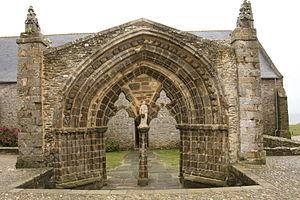
Abbaye Saint-Mathieu de Fine-Terre (Classé) This building is indexed in the Base Mérimée, a database of architectural heritage maintained by the French Ministry of Culture,
La pointe Saint-Mathieu est une pointe du Finistère située à proximité du Conquet sur le territoire de la commune de Plougonvelin. Elle est bordée de falaises avoisinant 20 mètres de hauteur.
L'abbaye Saint-Mathieu de Fine-Terre était une abbaye de Basse Bretagne, dont les ruines se dressent sur le territoire de l'actuelle commune de Plougonvelin sur la pointe Saint-Mathieu, dans le département du Finistère, qui pourrait lui devoir son nom.
Plougonvelin [plugɔ̃vlɛ̃] est une commune du département du Finistère, dans la région Bretagne, en France. Elle appartient à la Communauté de communes du Pays d'Iroise.